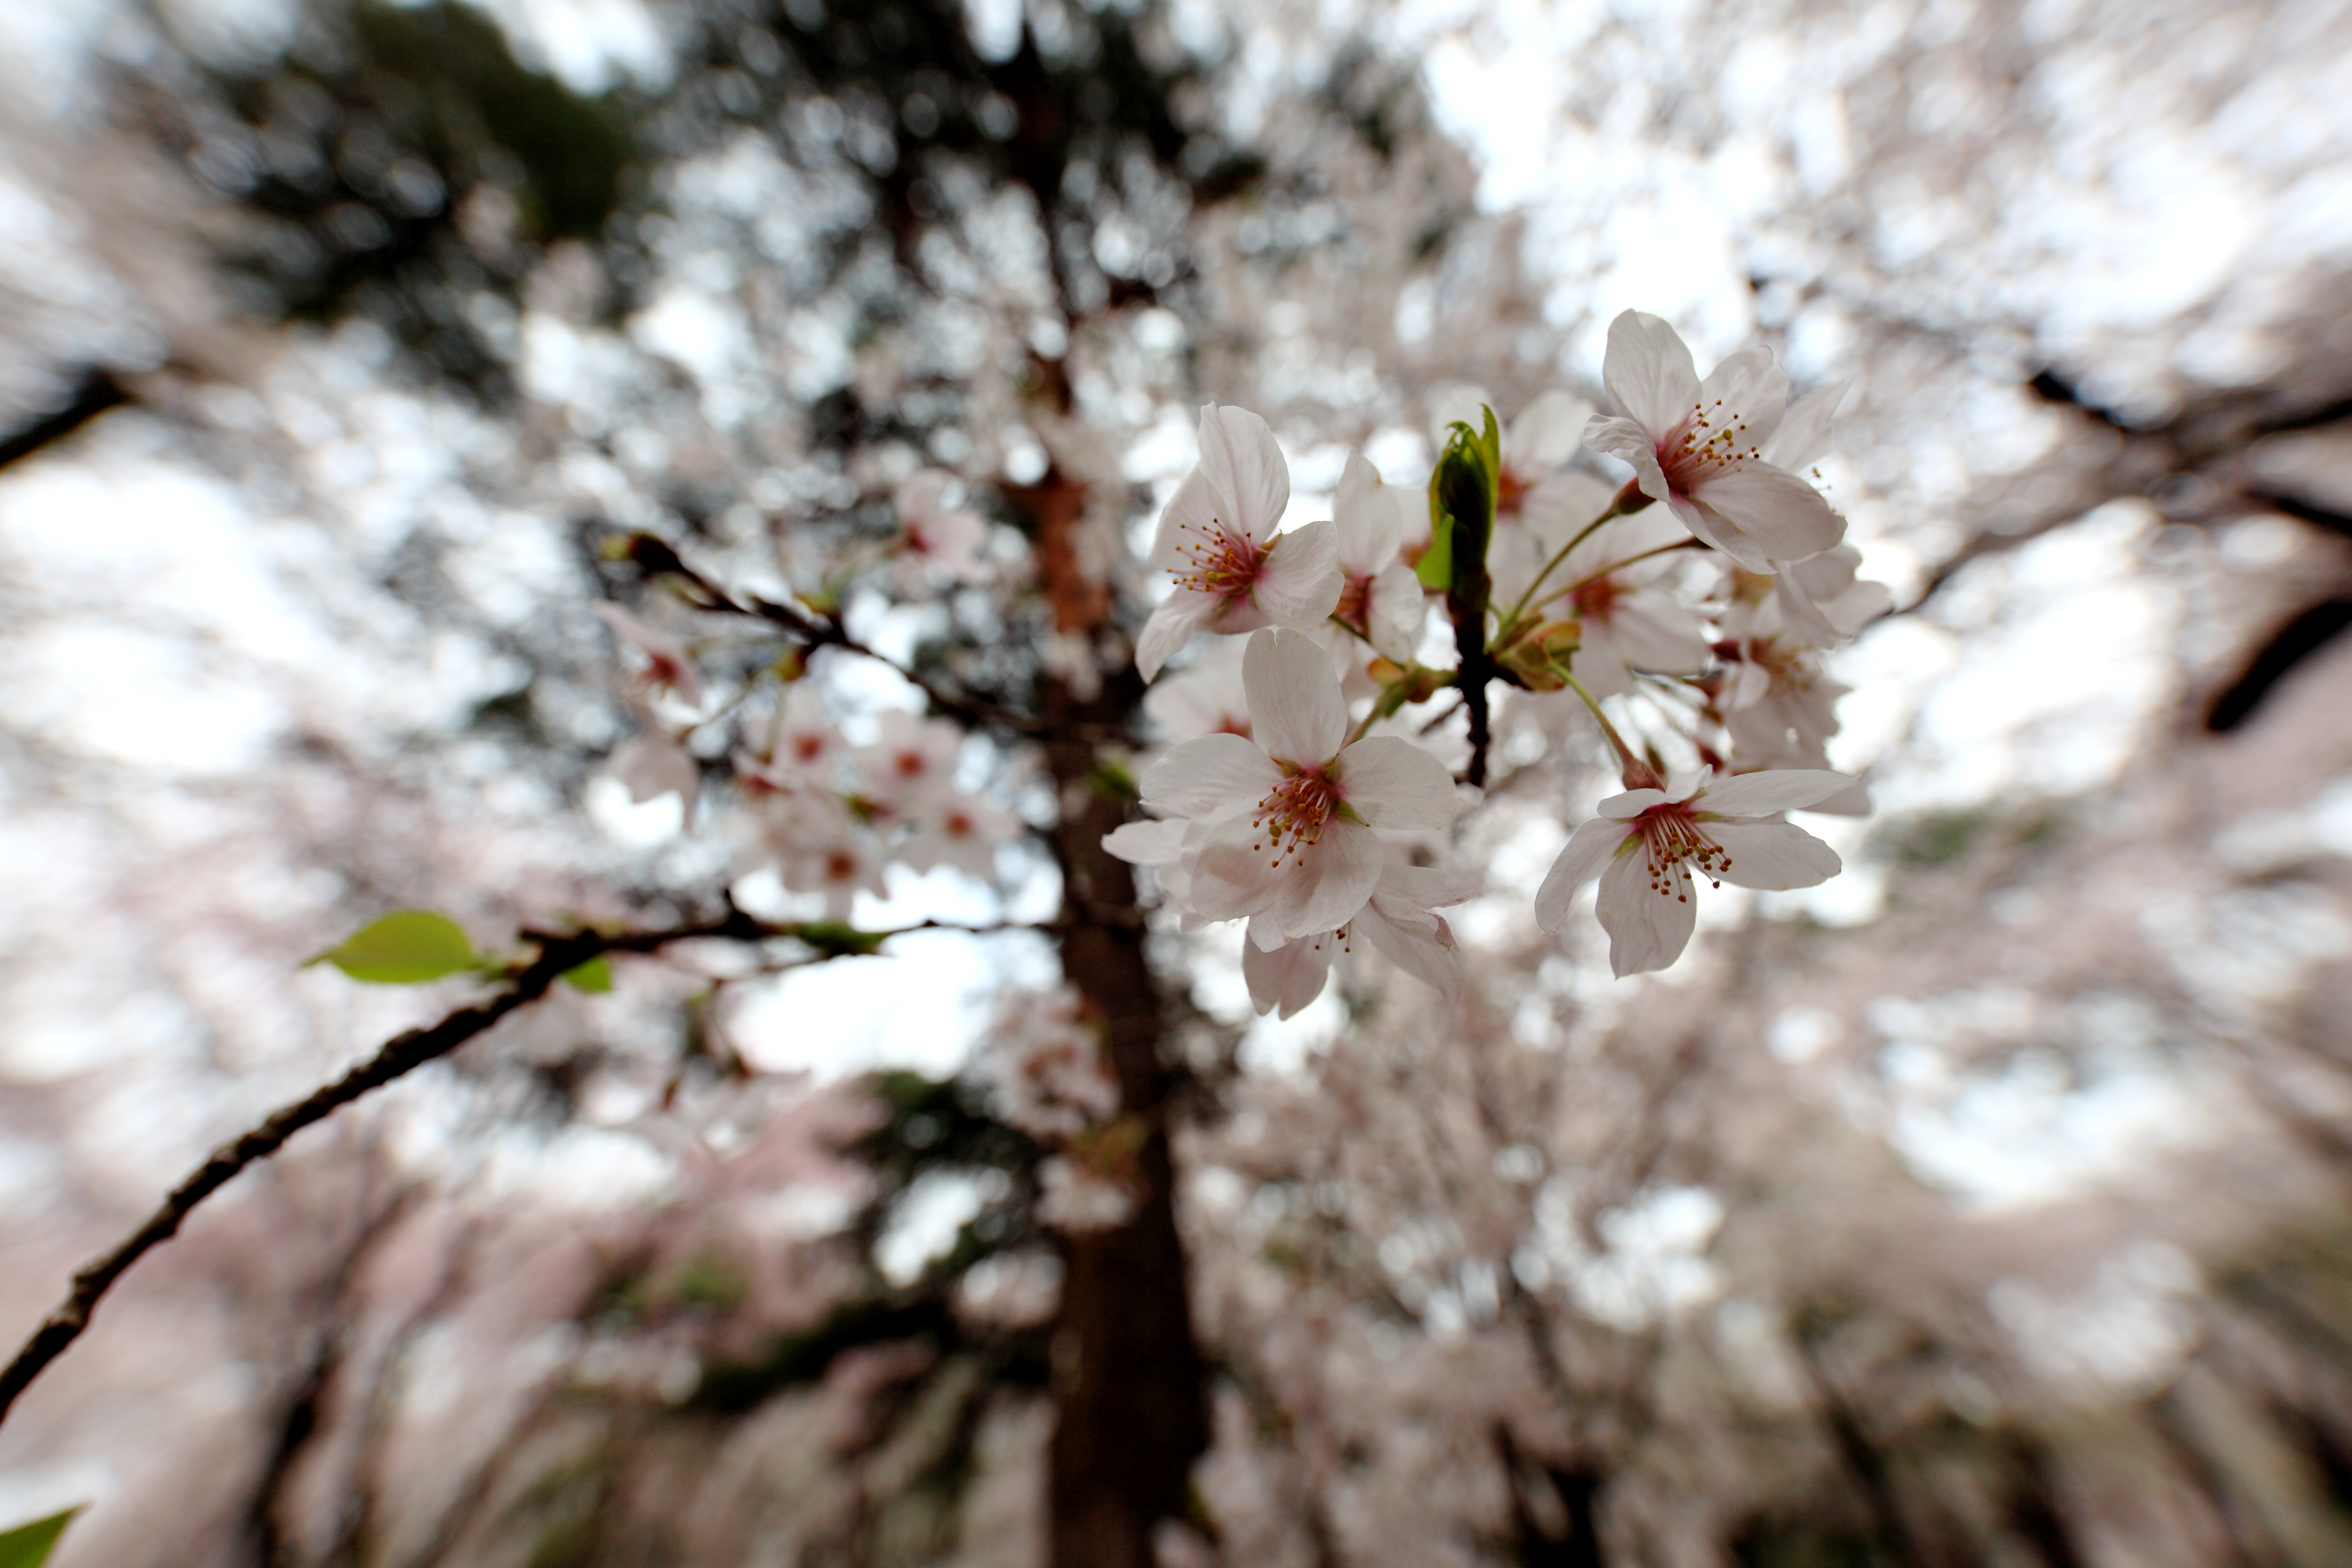
branch, blossom, plant, flower, spring, high, produce, botany, flora, season, cherry blossom, blossoms, 5d, sakura, hires, markii, cherry, hi, res, resolution, canonef14mmf28liiusm, macro photography